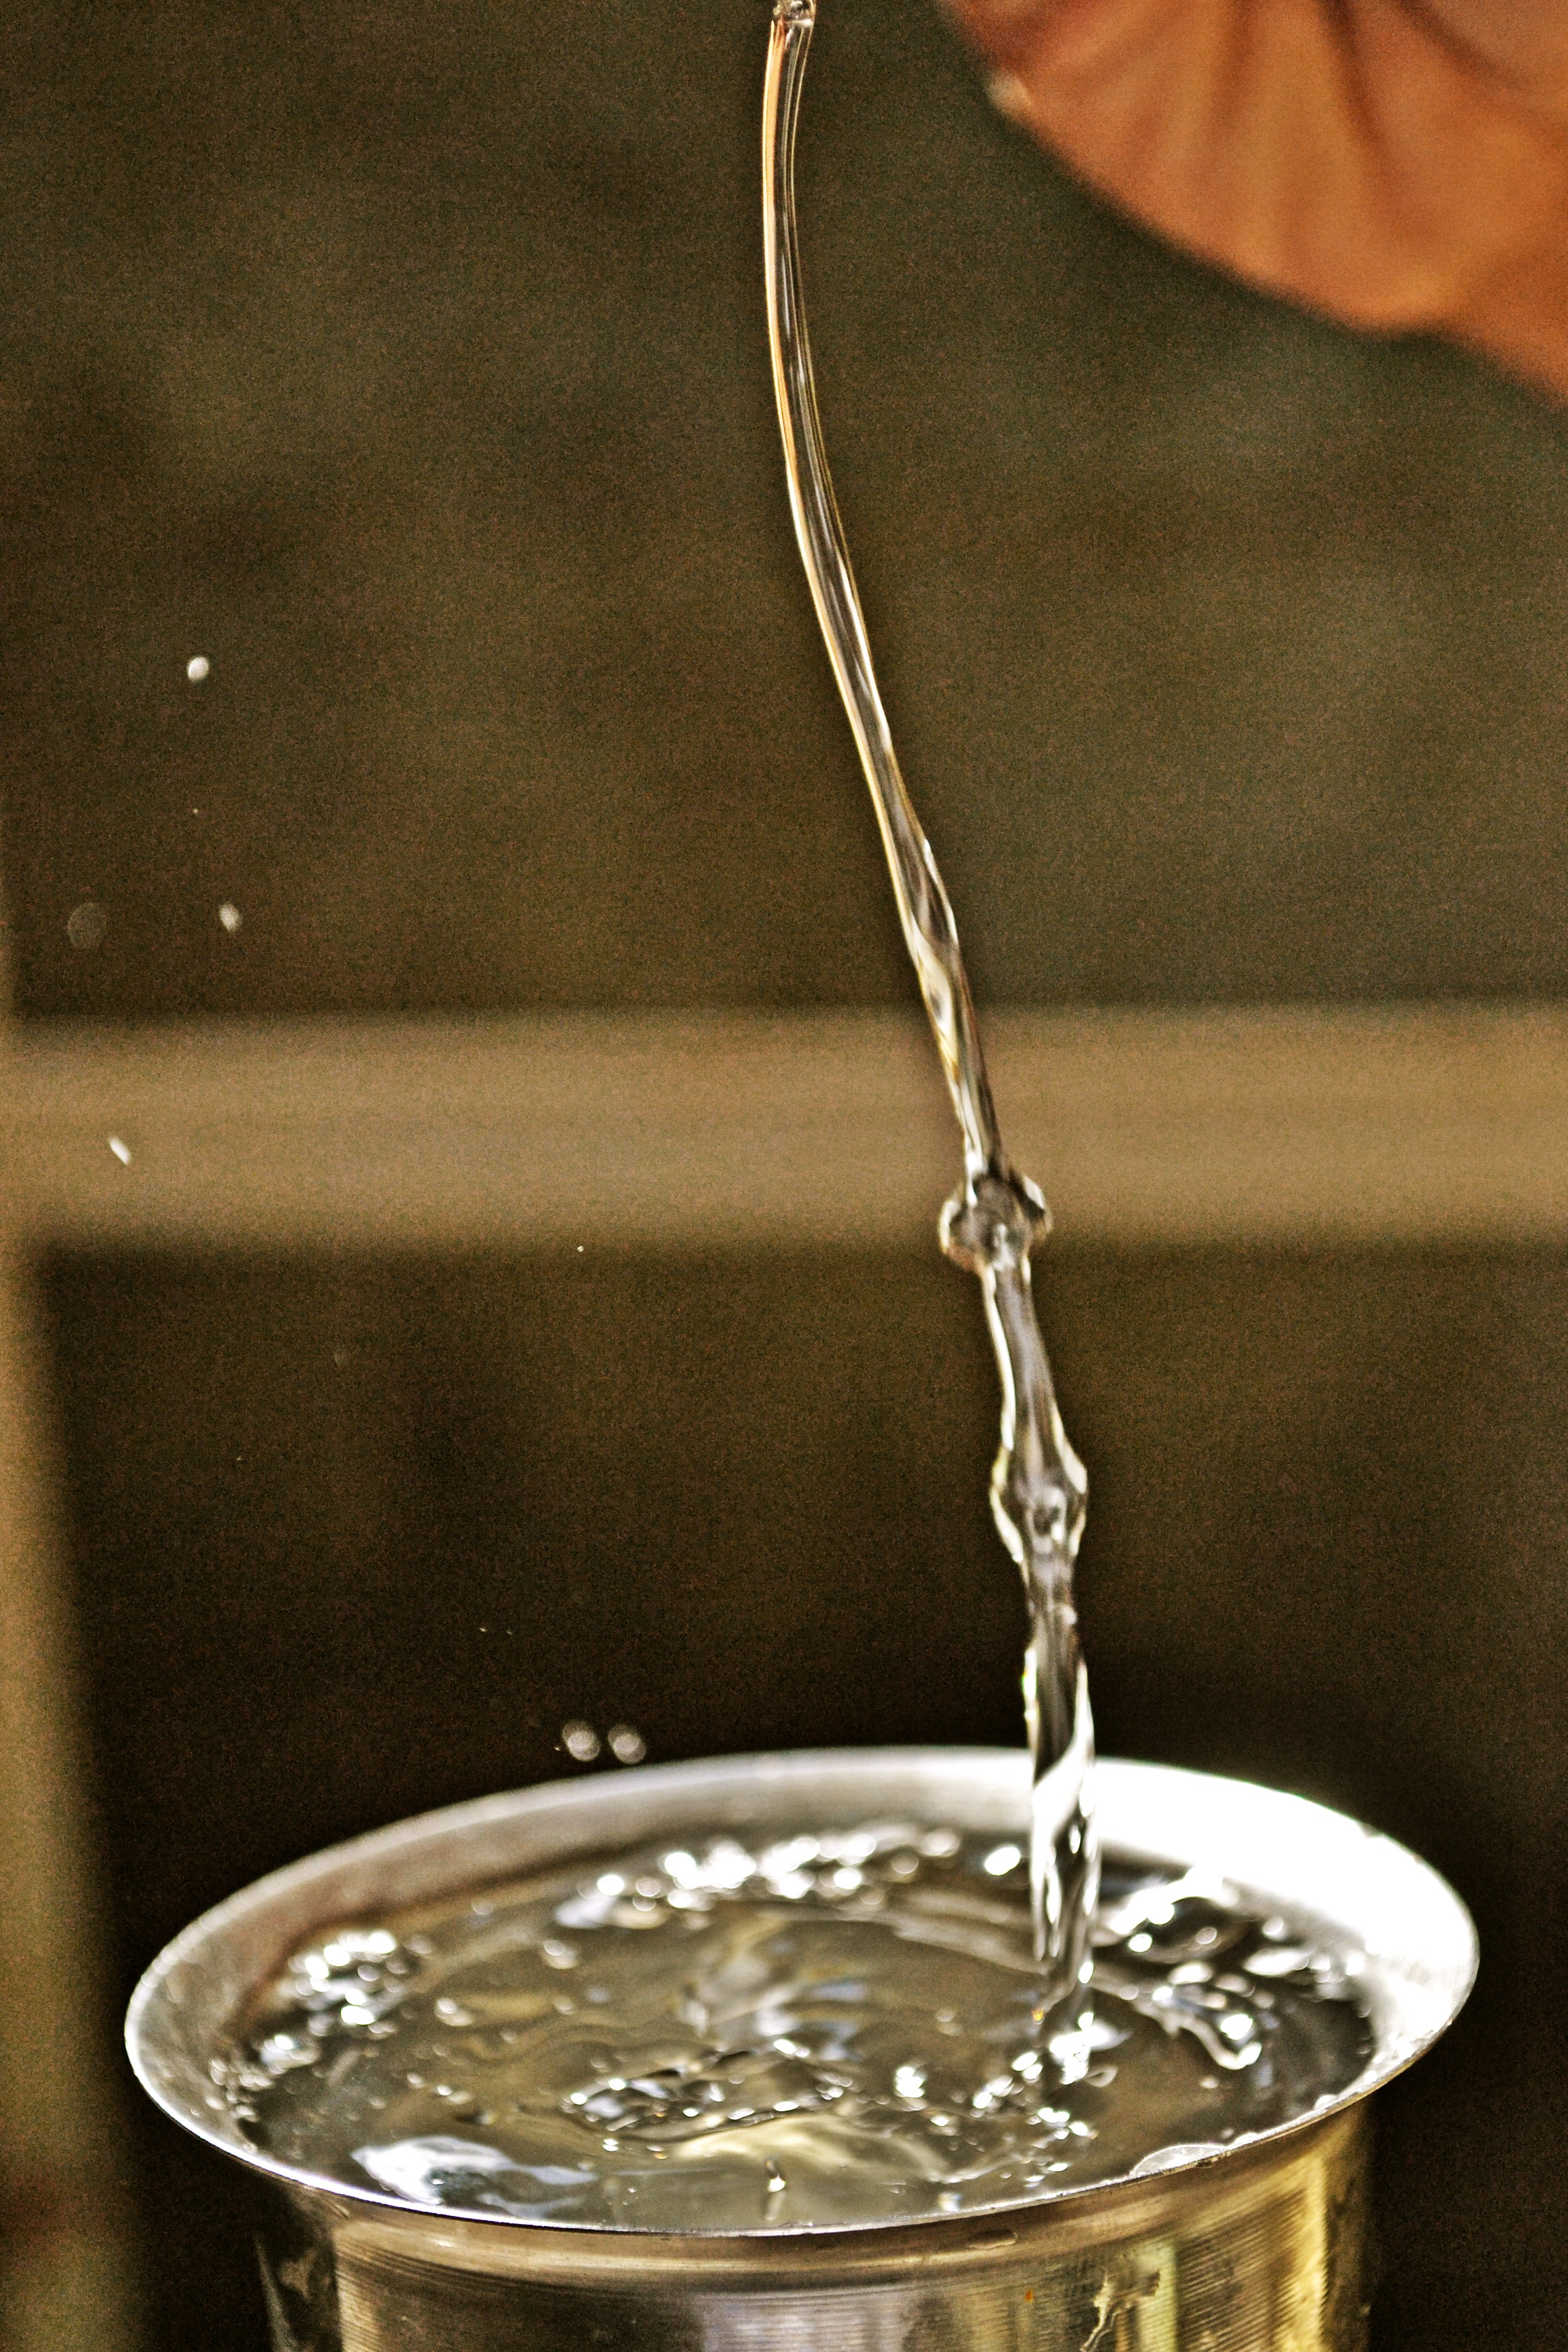
water, liquid, glass, metal, drink, lighting, hdr, silver, still, sri lanka, ceylon, pour water, tumbler, froze, mawanella